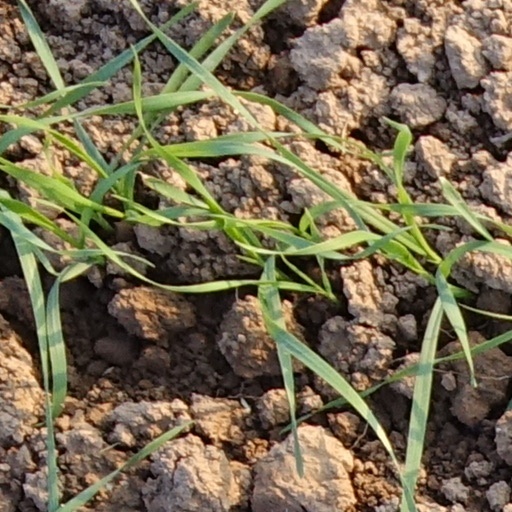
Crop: wheat